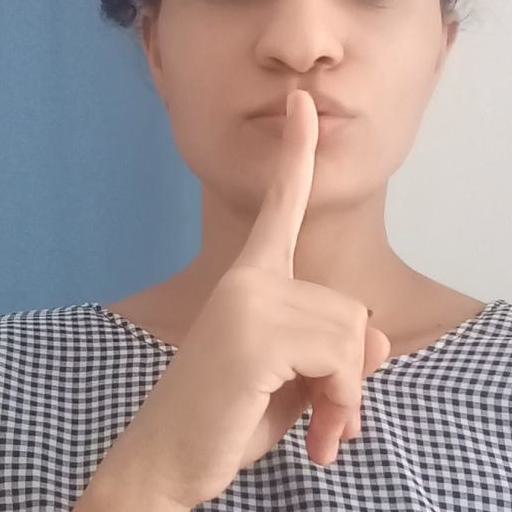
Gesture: mute